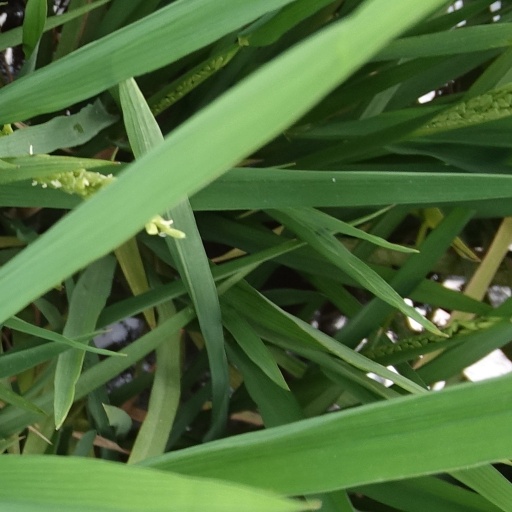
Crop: rice